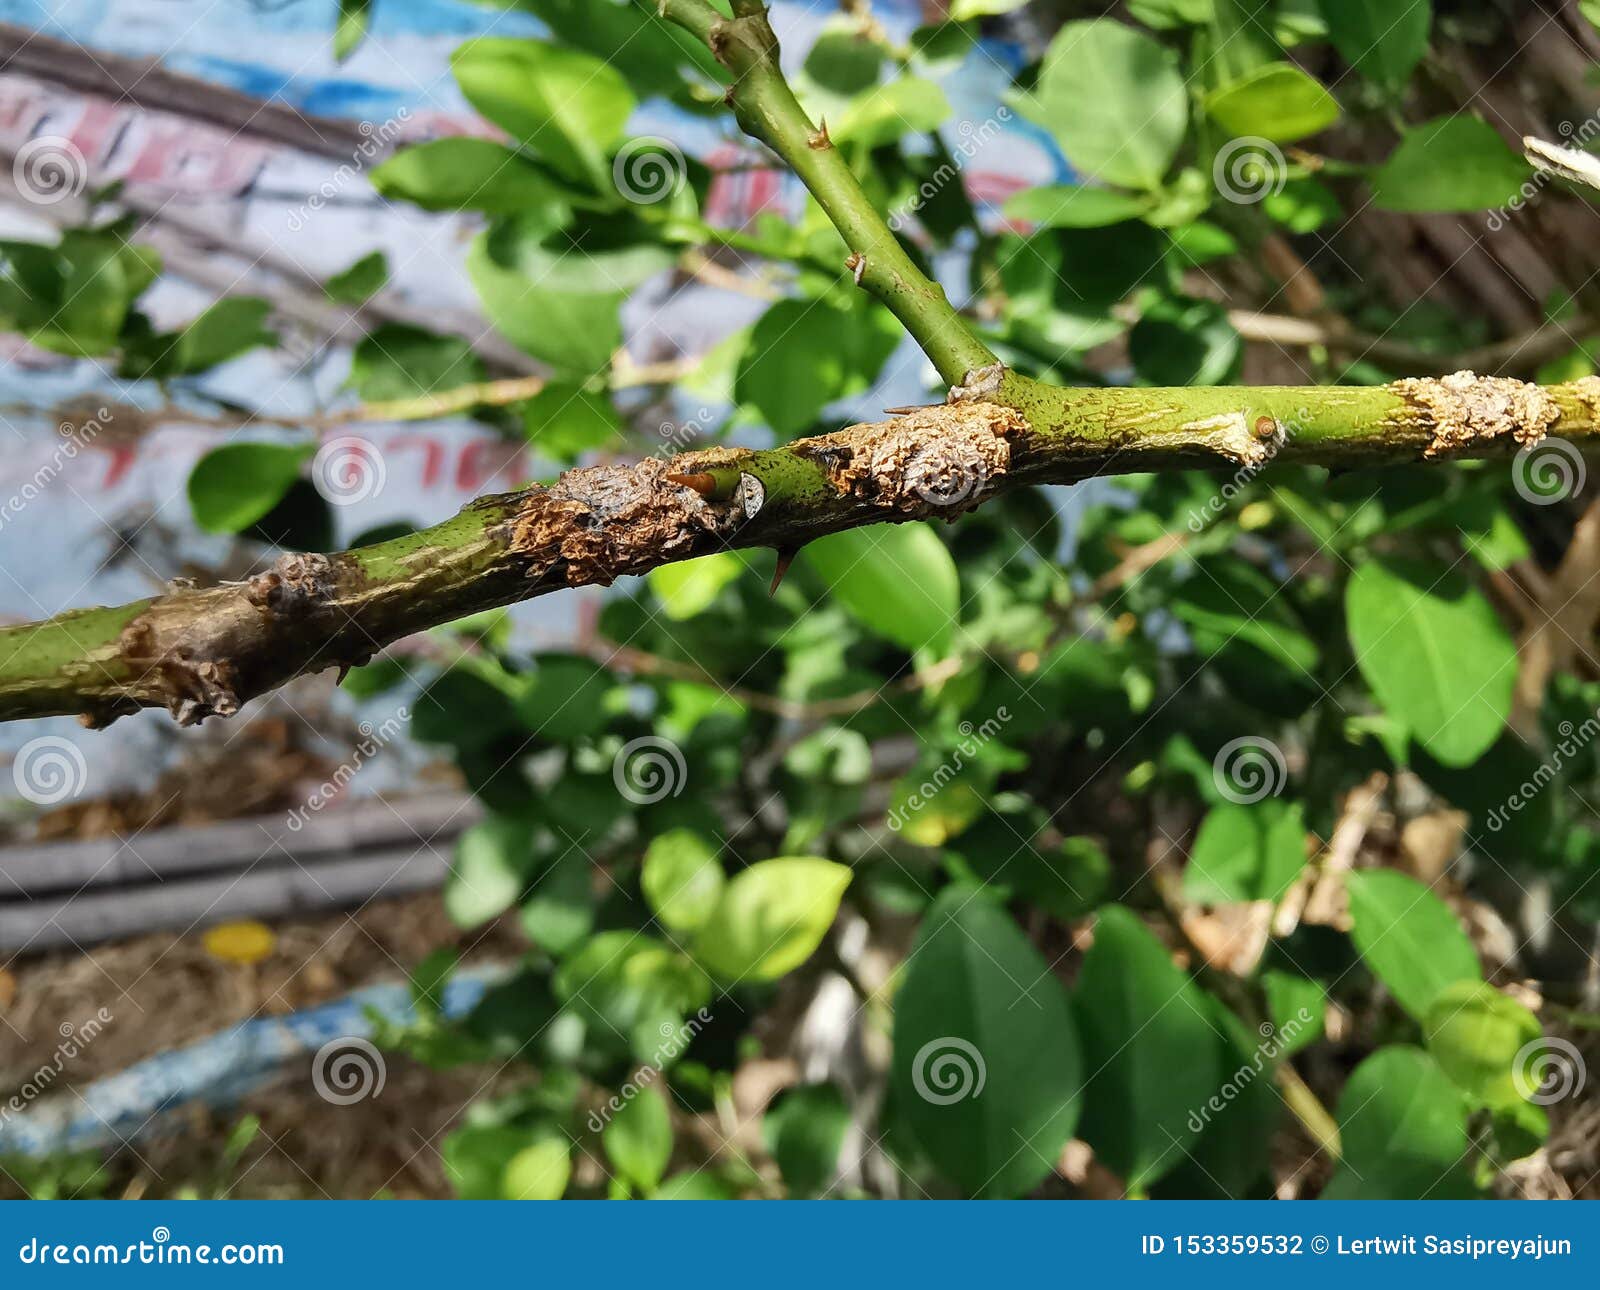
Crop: unknown
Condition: citrus_canker